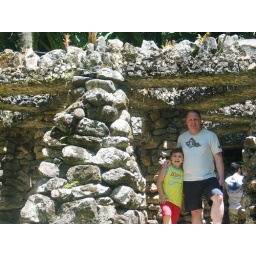
This rock house was in the middle of the Jardim.